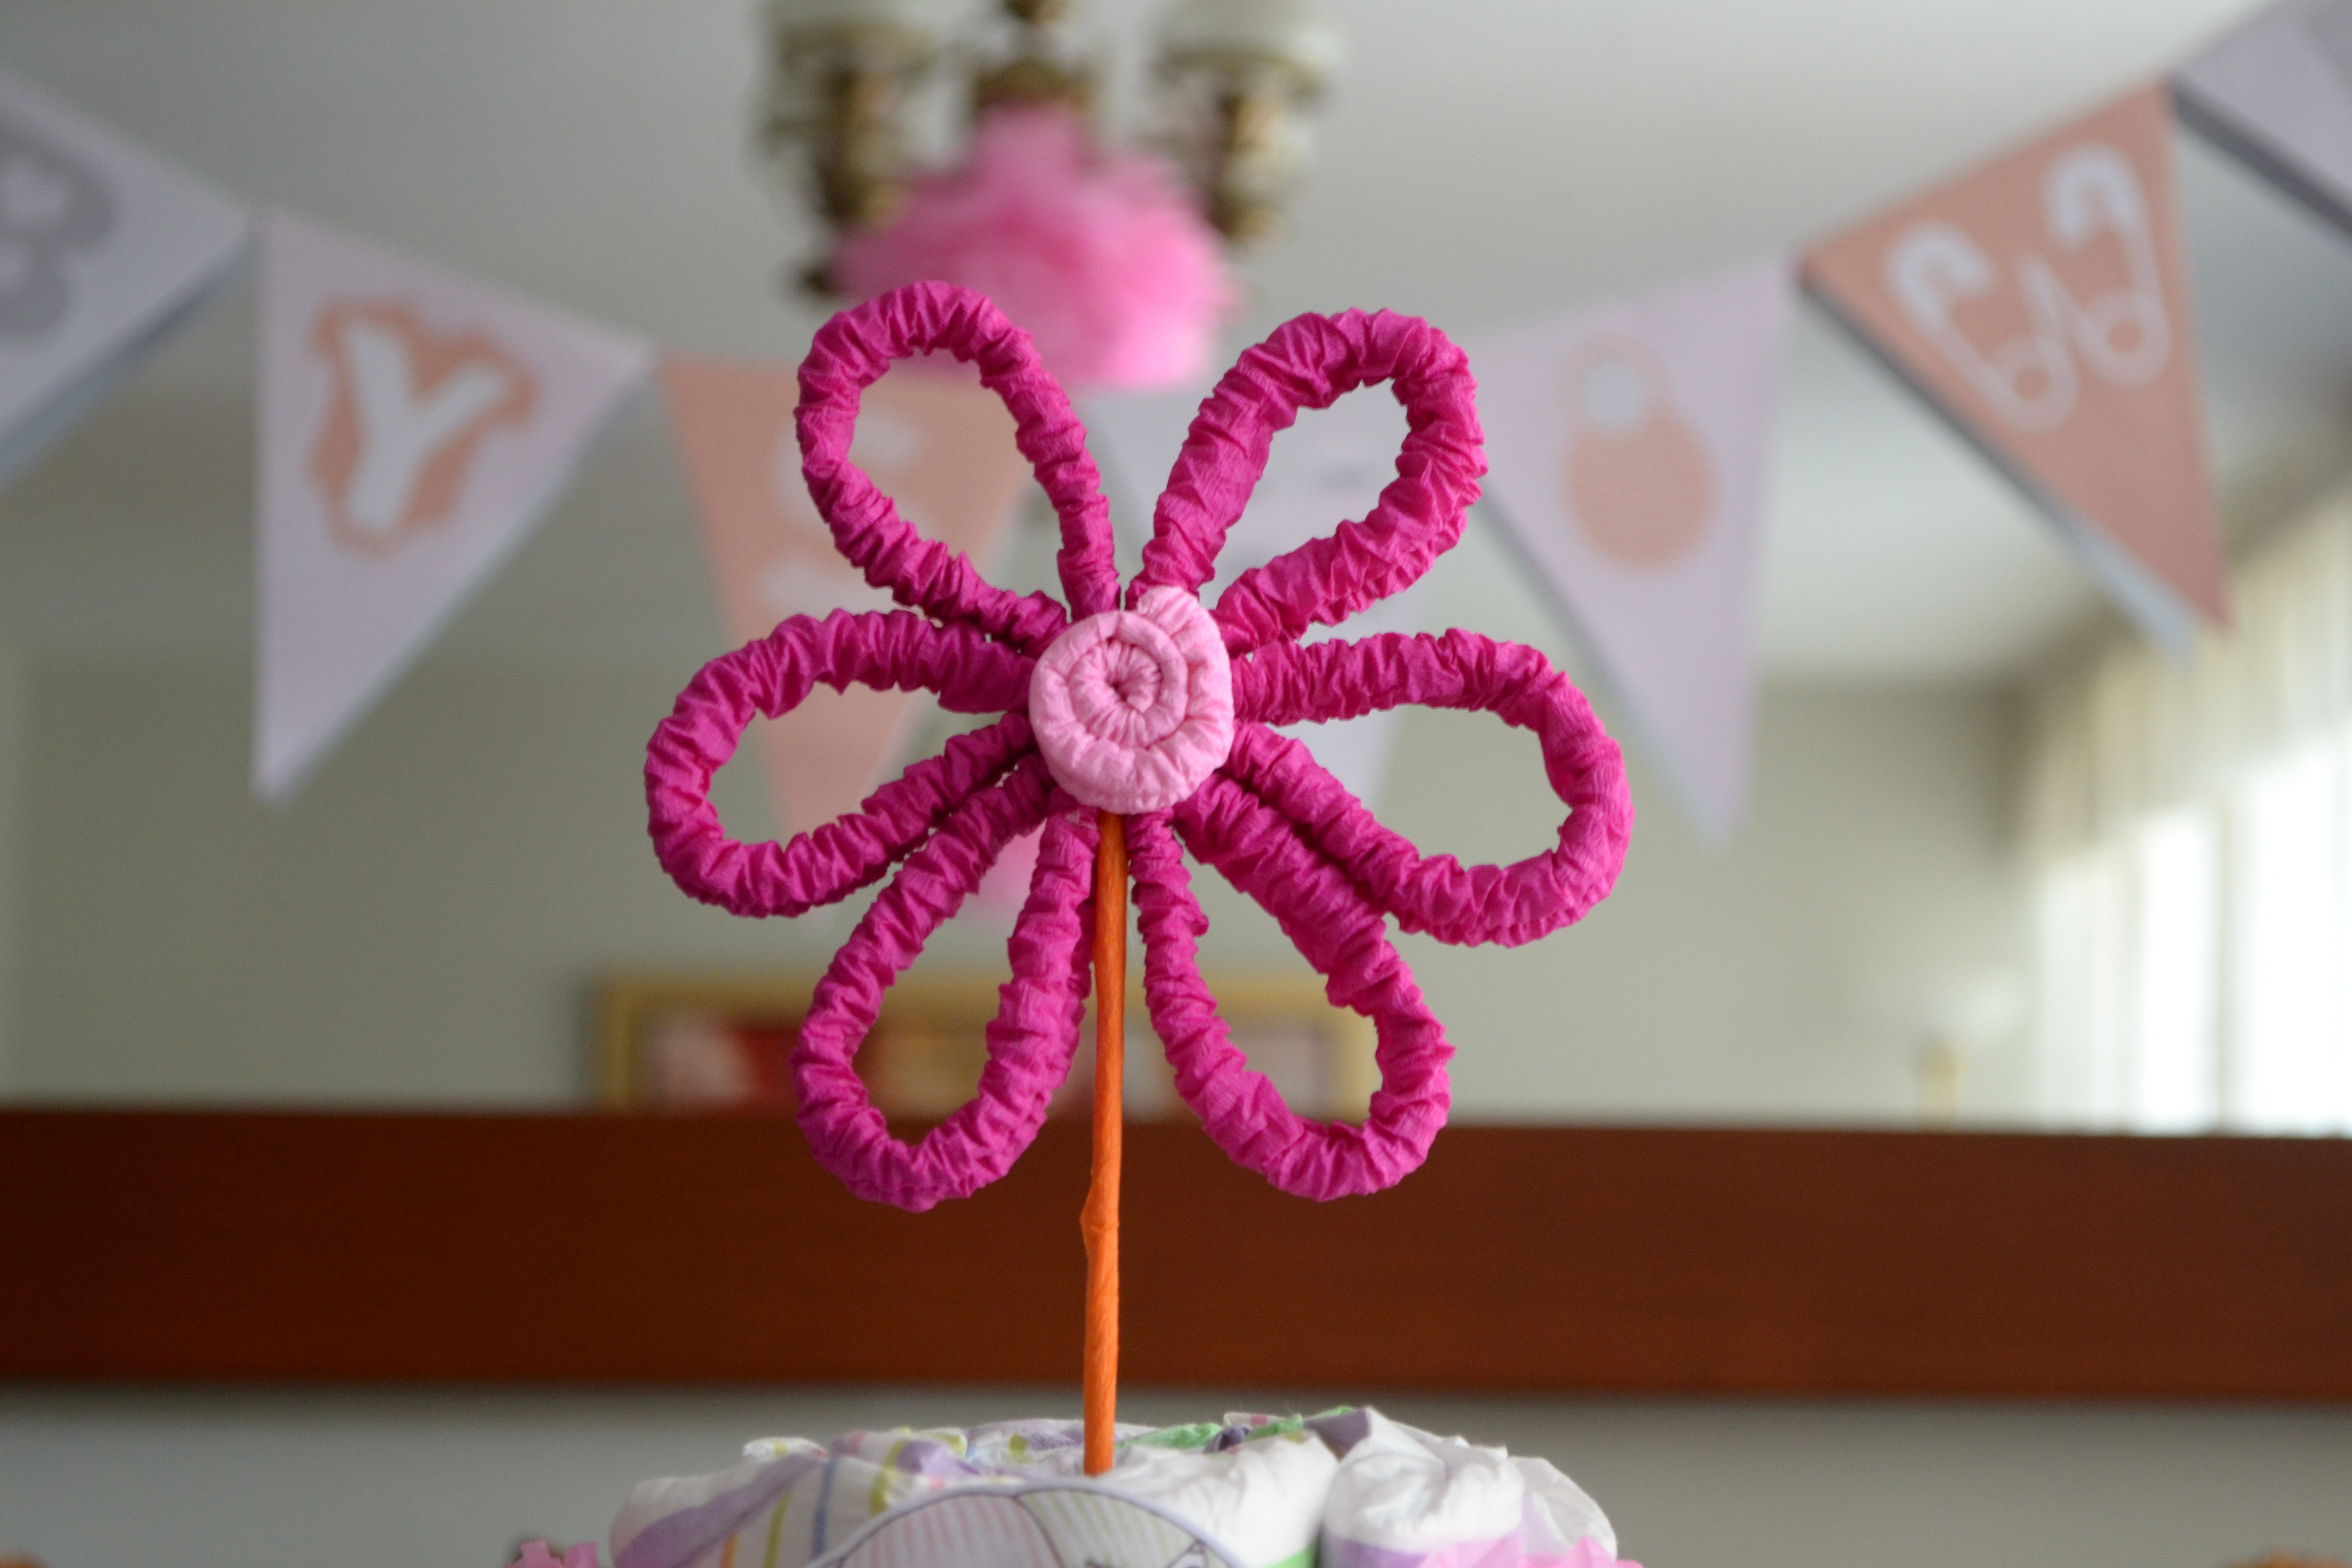
sweet, flower, kid, cute, celebration, gift, decoration, child, pink, baby, childhood, christmas decoration, art, lovely, decorative, party, welcome, adorable, congratulate, birth, invitation, baby shower